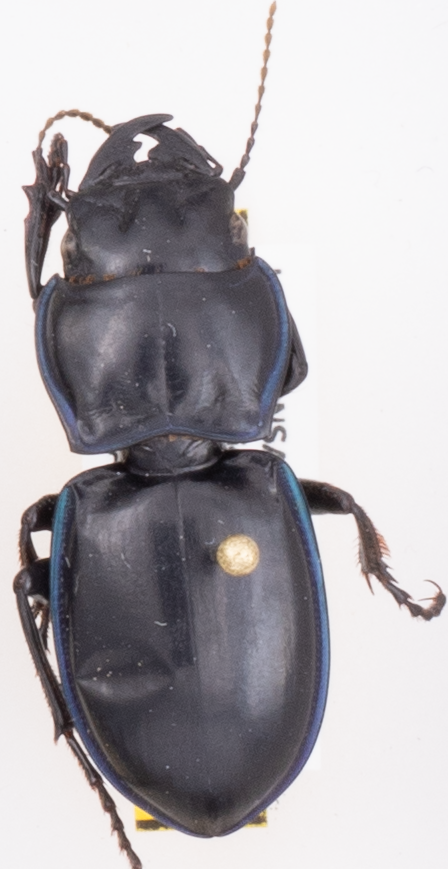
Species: Pasimachus elongatus
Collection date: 2018-08-30
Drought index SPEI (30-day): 1.514
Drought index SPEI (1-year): -1.834
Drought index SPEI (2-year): -1.082